Princess of Asturias Awards

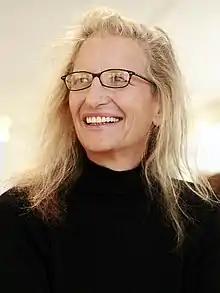
Annie Leibovitz

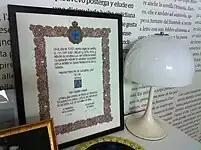
The Award given to Claudio Magris in 2004, shown at the exhibition "La Trieste di Magris" at CCCB in Barcelona during 2011.

First awarded in 1981 it is aimed at recognizing individual or collective work, in cooperation with another or others, to develop and promote public health, universal education, the protection and defence of the environment, as well as the economic, cultural and social advancement of peoples.